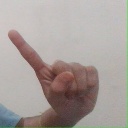
अक्षर: ए